Christian Reder

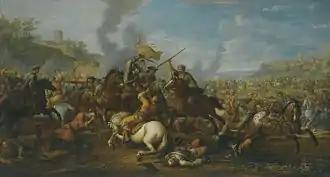
Battle scene between Turks and Christians

Kristiaan Reuder or Christian Reder (1656 – 1729) was a German painter who travelled to Rome.